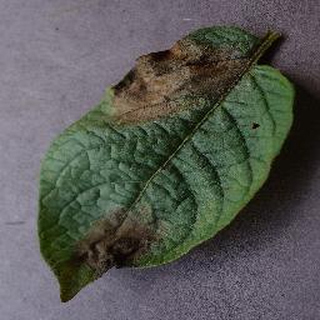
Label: potato_late_blight